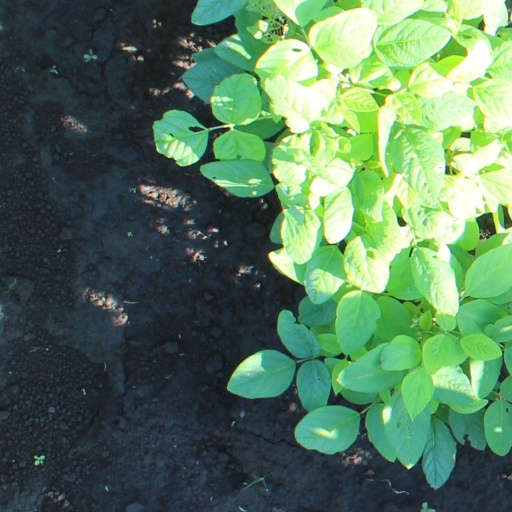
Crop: soybean